Lingyin Temple

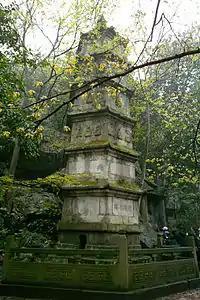

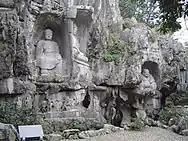

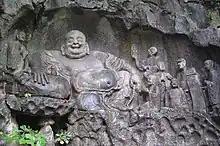
Relief of Budai as the bodhisattva Mi Le, with disciples

Feilai Feng, or "the Peak that Flew Hither", also commonly translated as "Flying Peak" (Traditional Chinese: 飛來峰石窟; Simplified Chinese: 飞来峰石窟), is located in front of the temple proper. The peak is so-named because it is made of limestone, giving it a craggy appearance very different from the surrounding mountains. Legend holds that the peak was originally from India (with some versions suggesting that it is Vulture Peak), but flew to Hangzhou overnight as a demonstration of the omnipotence of Buddhist law. Many grottos can be found on the peak, such as Qinglin Grotto, Yuru Grotto and Longhong Grotto. Many rock reliefs dot the peak surface, and more are located in the various caves and grottos throughout the peak. Within the main cave, dedicated to the bodhisattva Guanyin, there is a crack in the ceiling of the cave that stretches up to the surface, so that a person standing at a certain position can see a sliver of sunlight. This is known as the "one thread of heaven" (Traditional Chinese: 一線天; Simplified Chinese: 一线天; Pinyin: "Yīxiàn Tiān").